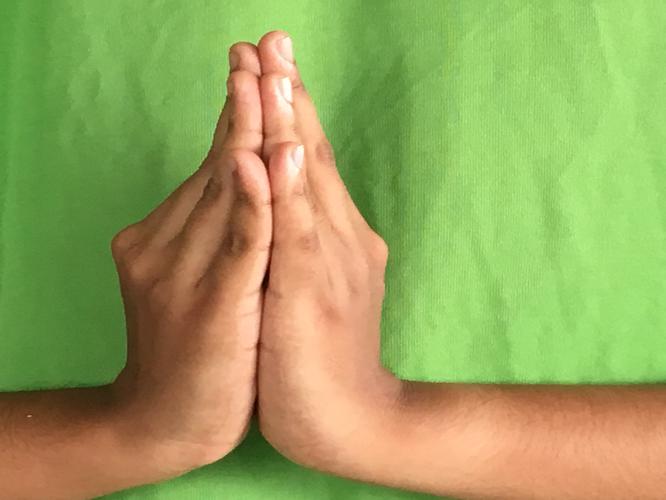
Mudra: Kapotham
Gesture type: double_hand